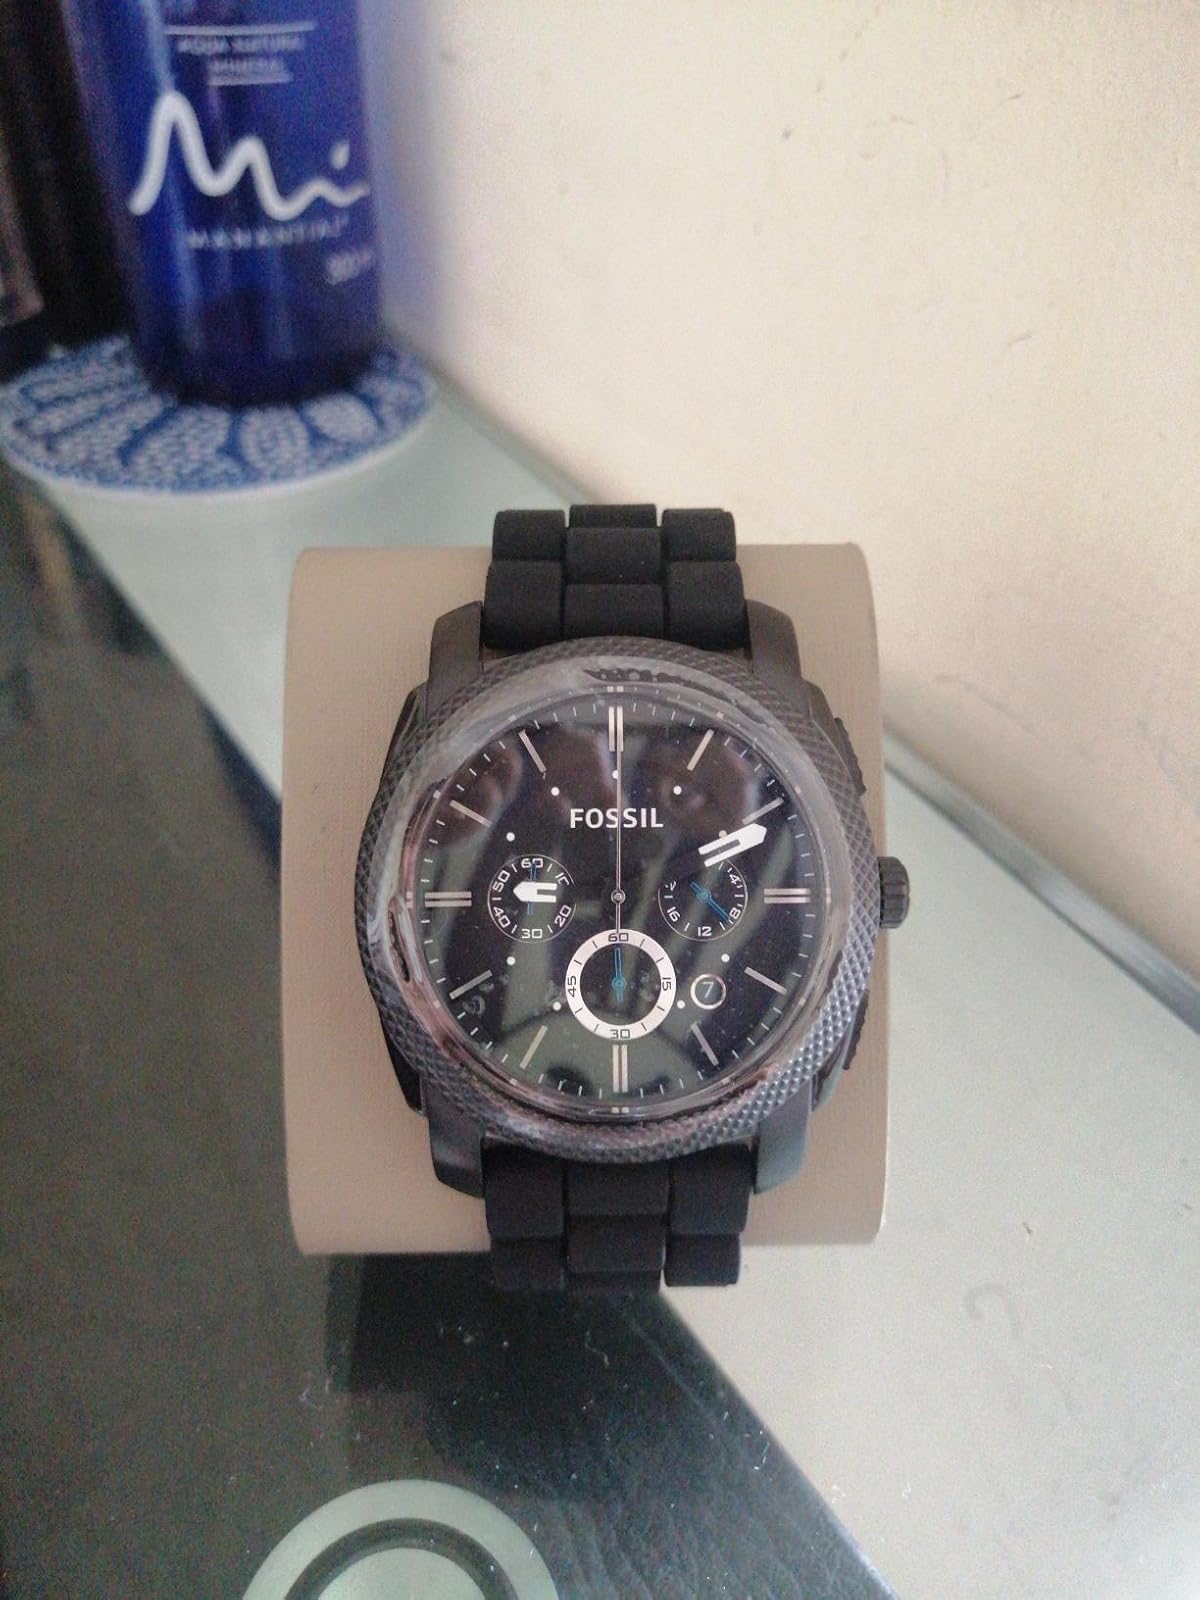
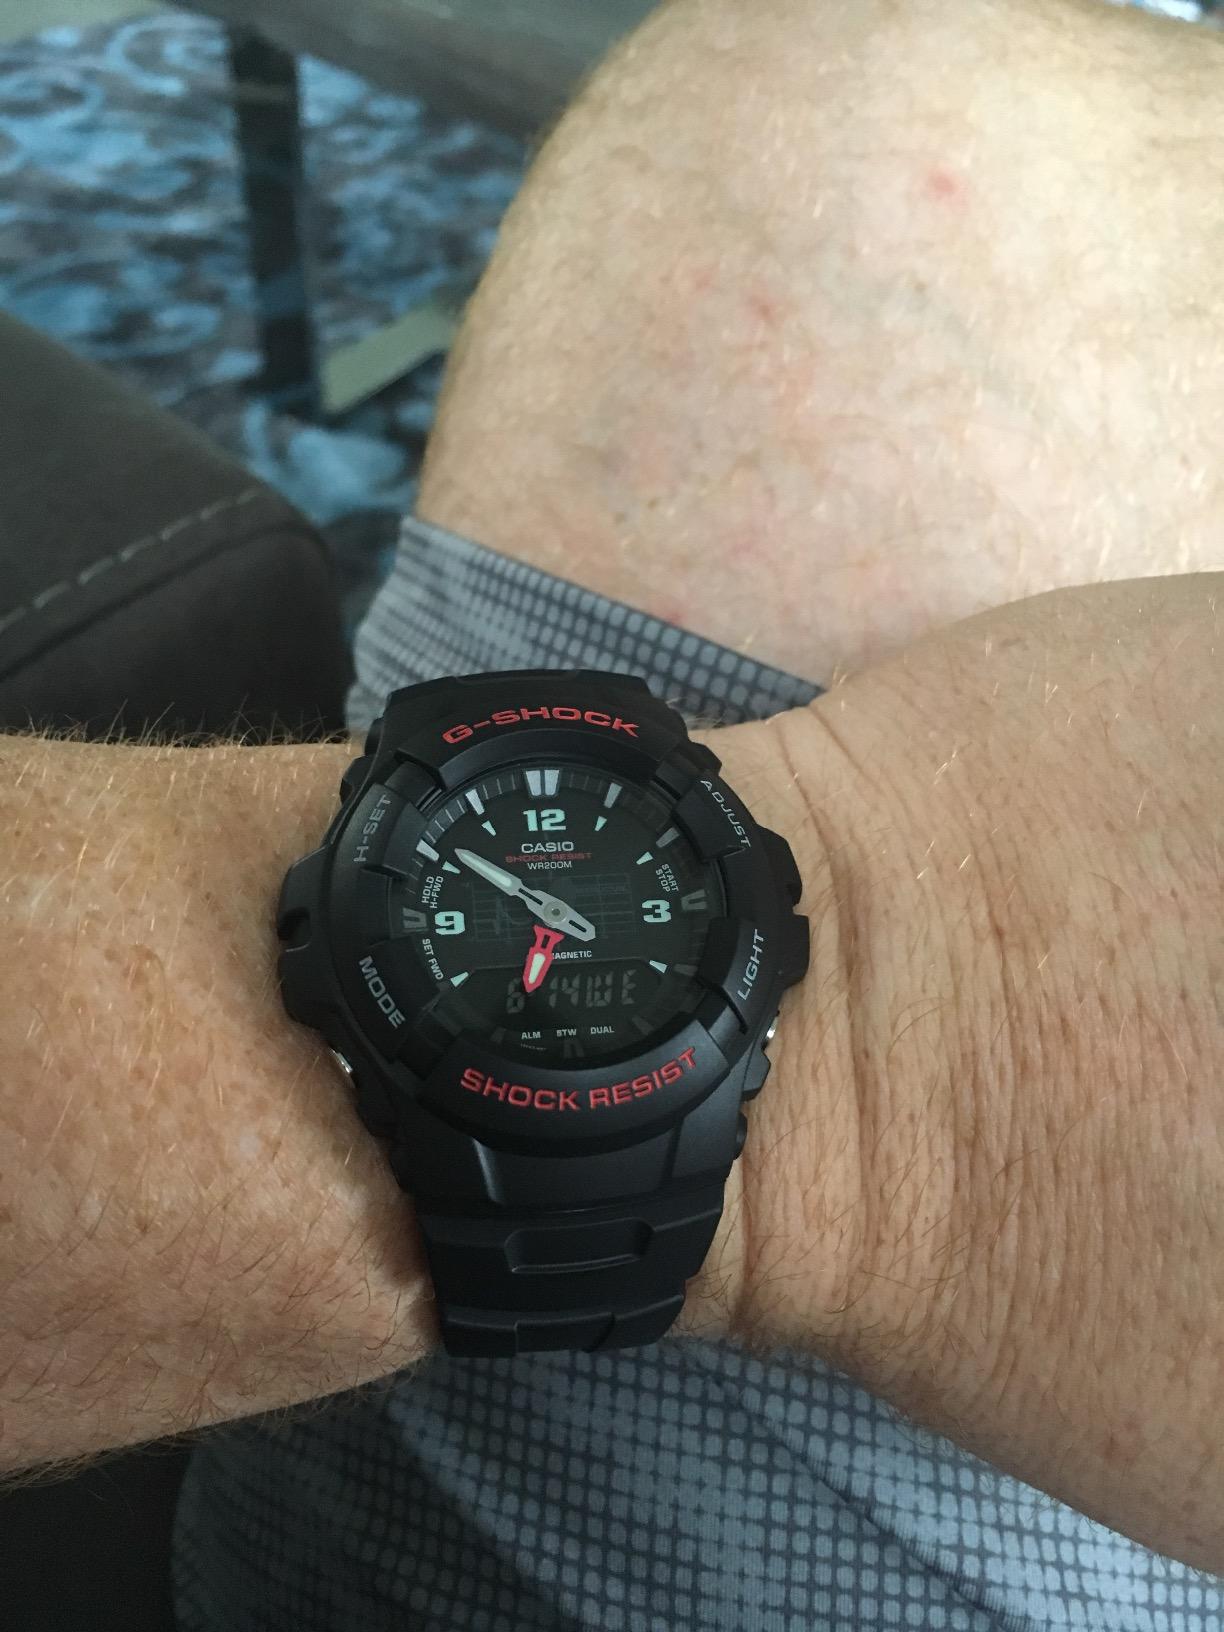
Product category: accessories_watch
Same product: no